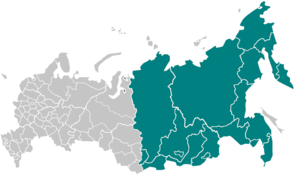
Le diocèse Saint-Joseph à Irkoutsk est un diocèse catholique, situé en Sibérie centrale et orientale, suffragant de l'archidiocèse de la Mère de Dieu à Moscou. L'évêque ordinaire du diocèse est actuellement Mᵍʳ Cyrille Klimowicz, depuis 2003, et son siège est à Irkoutsk, dans la nouvelle cathédrale du Cœur-Immaculé-de-Marie.